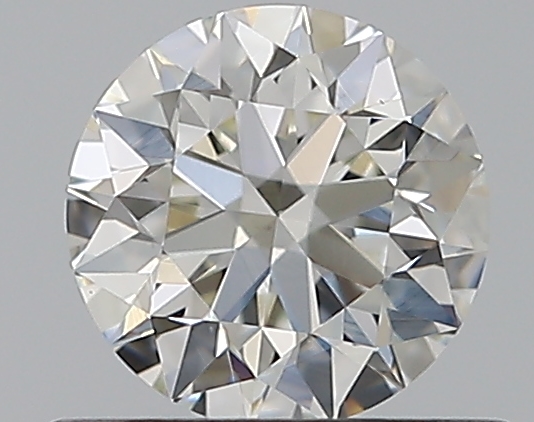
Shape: round
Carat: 0.5
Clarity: VS2
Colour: H
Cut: EX
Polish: EX
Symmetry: EX
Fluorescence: M
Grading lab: GIA
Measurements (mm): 5.05 x 5.09 x 3.18